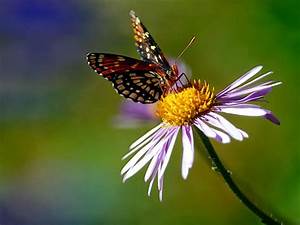
Label: butterfly